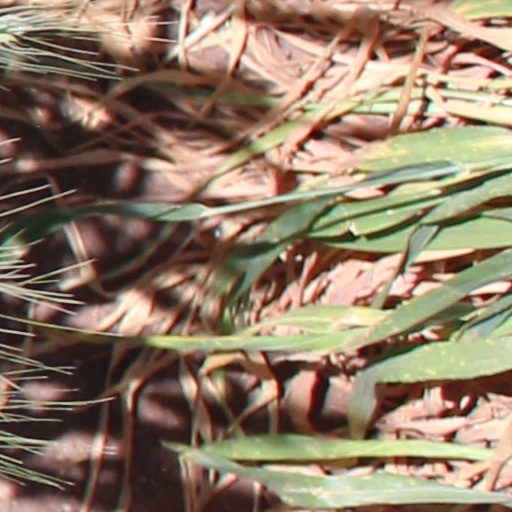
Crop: wheat